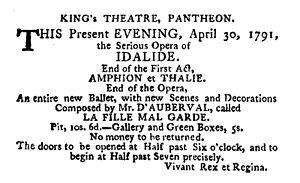
Affiche publicitaire de ""La Fille mal gardée"" de 1791
La Fille mal gardée est le titre donné à plusieurs œuvres importantes qui reprennent, autant dans leurs formes musicales, ballets, pantomimes, opéras-comiques que dans leurs compositions, des extraits plus ou moins larges des précédents.